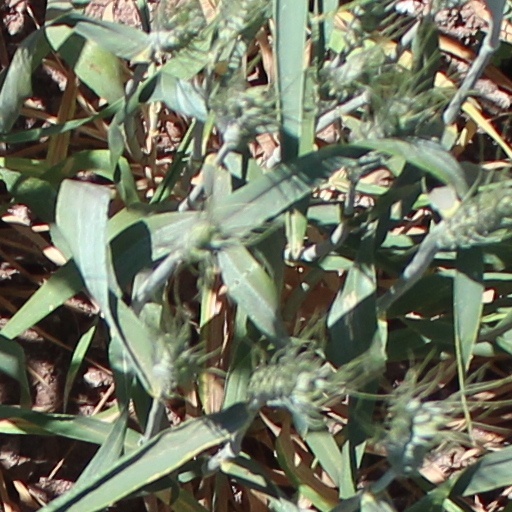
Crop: wheat